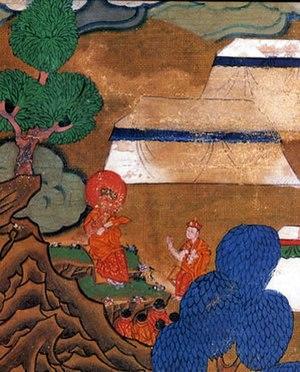
Vision de Chogyur Dechen Lingpa est une thangka de 1856 représentant une vision de Chogyur Lingpa figurant 14 karmapas s'étant succédé, dont le 14ᵉ karmapa alors en activité, et 7 karmapas à venir. La prophétie s'arrête au 21ᵉ et dernier karmapa. Le thangka, dans une collection privée, a été photographié pour un ouvrage sur le sujet.